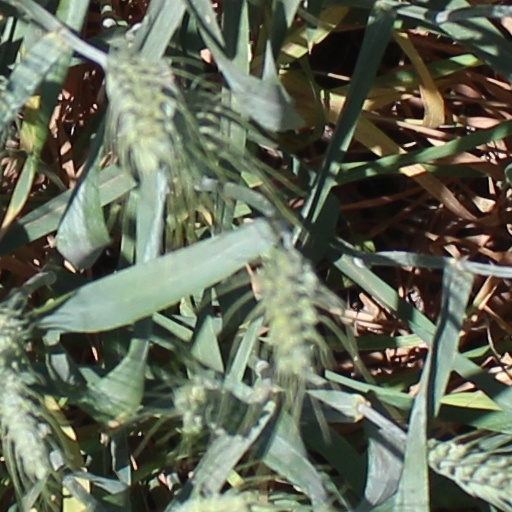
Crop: wheat